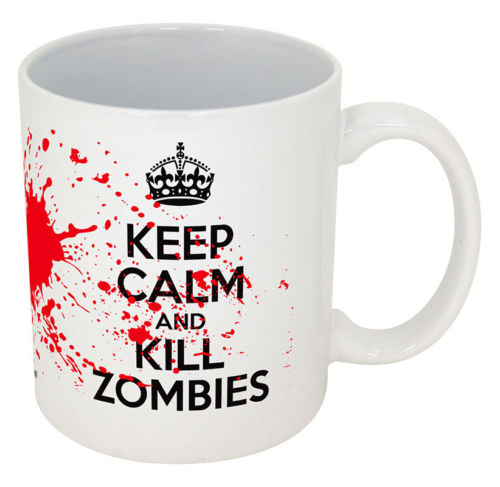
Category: mug